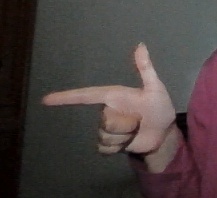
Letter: yaa